William Lithgow (judge)

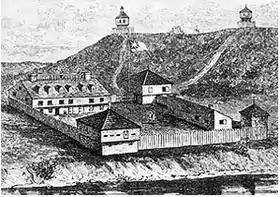
Lithgow - commander of Fort Halifax (Maine)

William Lithgow's family, emigrated from Derry, Ireland, after leaving Scotland due to the fallout from the Jacobite rising of 1689. They arrived in Boston on the ship ""Olive"", chartered by Robert Temple. William was just three years old when he and his family came to the Americas. From Boston, the Lithgows traveled north to present day Maine, at the mouth of the Kennebec River near Merrymeeting Bay, where William's father, Robert, prospected land in Topsham territory around 1720. However, due to incessant Indian attacks, the Lithgow family was forced to flee, seeking refuge at Fort George in Brunswick, about four miles distance.